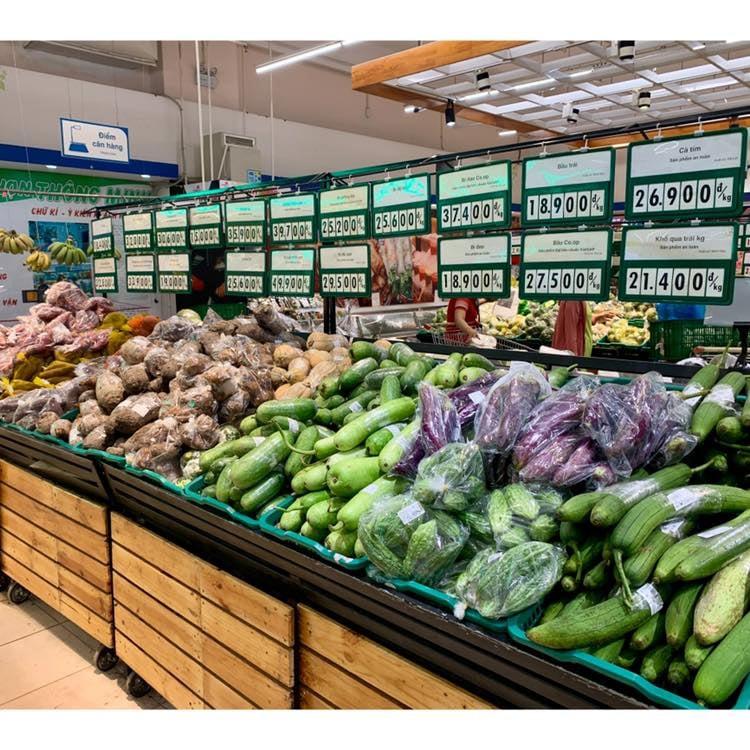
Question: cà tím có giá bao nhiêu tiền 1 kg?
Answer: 26 900 đồng